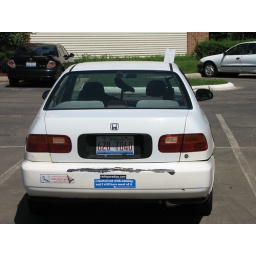
Old bike in back seat of even older car